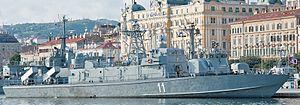
La classe Kralj est une classe de deux bateaux lance-missiles, dont l'un était en commande pour laYugoslav Navy et l'autre, à la suite de la dislocation de la Yougoslavie, a été construit pour la marine militaire croate. Depuis 2009, les deux navires restent en service. Il s'agit d'une version améliorée de la classe Končar mesurant 8,5 mètres de plus. Kralj Petar Krešimir IV et son navire jumeau Kralj Dmitar Zvonimir sont les seuls navires de leur catégorie. Un troisième navire potentiel était à l'étude en 1999, mais le navire n'a jamais été mis en service en raison de contraintes budgétaires. Les deux navires portent les noms d'anciens rois de Croatie.